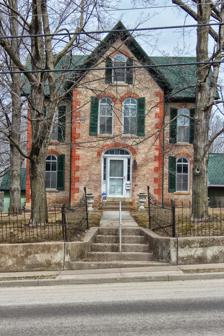
Building: Beebe House (Platteville, Wisconsin)
Country: United States of America
Year built: 1870
Historic house in Wisconsin, United States For other places of the same name, see Beebe House . United States historic place Beebe House U.S. National Register of Historic Places Beebe House Location 390 W. Adams St., Platteville, Wisconsin Coordinates 42°44′19″N 90°28′49″W / 42.73861°N 90.48028°W / 42.73861; -90.48028 ( Beebe House ) Area 0.3 acres (0.12 ha) Built 1870 Architectural style Gothic Revival NRHP reference No. 79000078 Added to NRHP August 7, 1979 The Beebe House is a historic house at 390 W. Adams Street in Platteville, Wisconsin . History The house's first owner, William Beebe, served in the Union Army during the American Civil War , reaching the rank of captain . Beebe became a lawyer after the war, and he built his house in Platteville in 1870. He would later become mayor of Platteville and the district attorney and justice of the peace for Grant County . Beebe's house has a Victorian Gothic design, a style not commonly used in southwest Wisconsin. The two-story brick house features a cross-gabled layout and roof, red brick quoins , tall arched windows, and bracketed boards in the eaves of the gable ends. The house was added to the National Register of Historic Places on August 7, 1979. References